Tohwasŏ

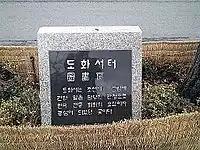
Notice about the place where a Tohwasŏ existed

Artists who worked within the Tohwasŏ were called "Hwawon" or "Hwasa". An Gyeon, who was a "hwawon" during the reign of Sejong the Great, is renowned for his Shan shui, and for the works "Mongyudowondo" and "Sasipaljungdo". Kim Hong-do and Shin Yun-bok were also renowned "Hwawon" for their drawings.